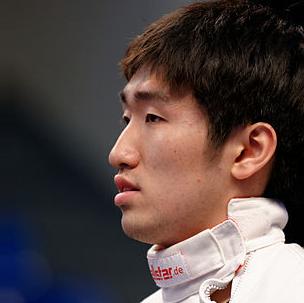
Age: 18